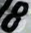
Number: 8